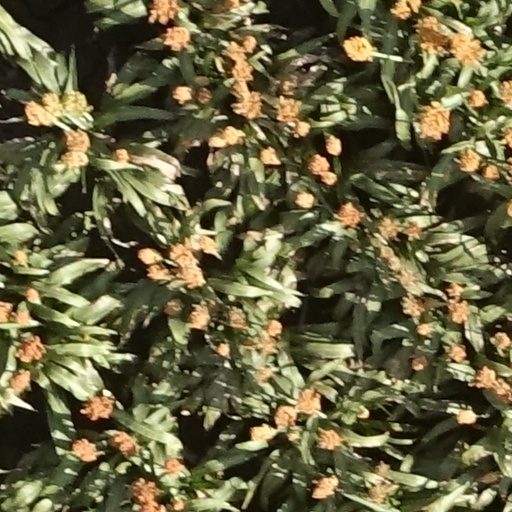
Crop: sorghum